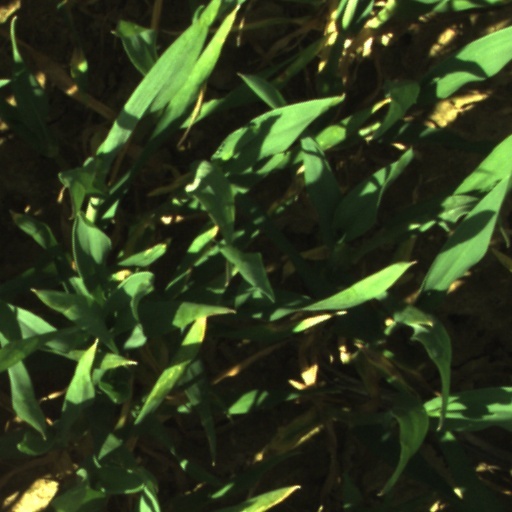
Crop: wheat